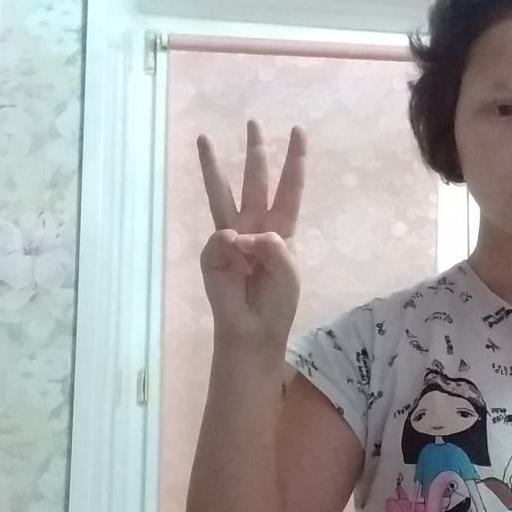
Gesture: three